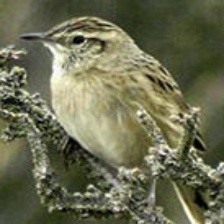
Species: AUSTRAL CANASTERO
Scientific name: ASTHENES ANTHOIDES